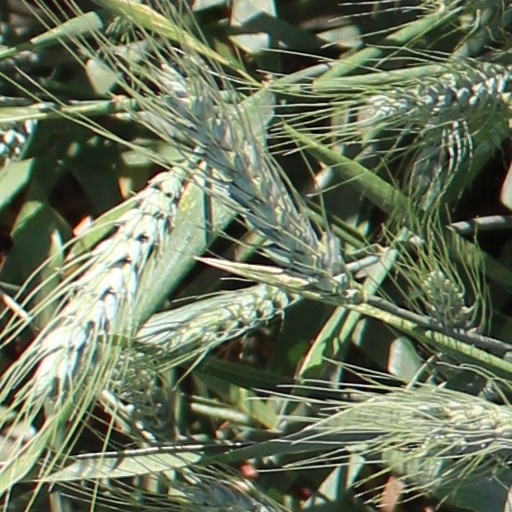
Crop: wheat